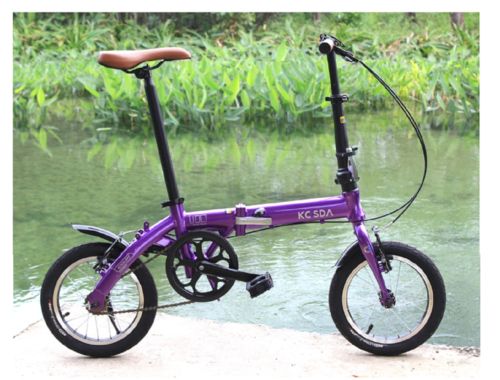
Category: bicycle